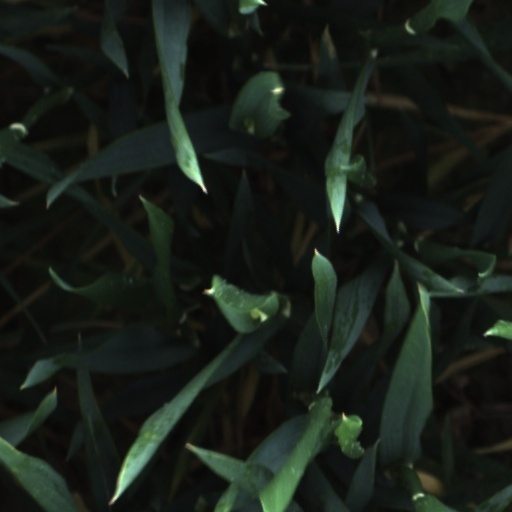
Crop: wheat